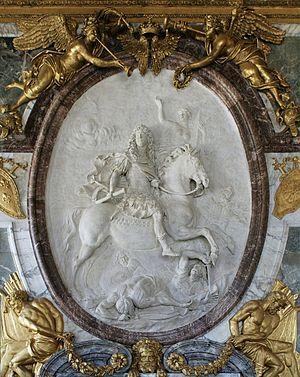
Château de Versailles, salon de la guerre, Louis XIV en empereur romain vainqueur, par Antoine Coysevox, 1715, plâtre.
Antoine Coysevox né à Lyon le 29 septembre 1640, et mort à Paris le 10 octobre 1720, est un sculpteur français.